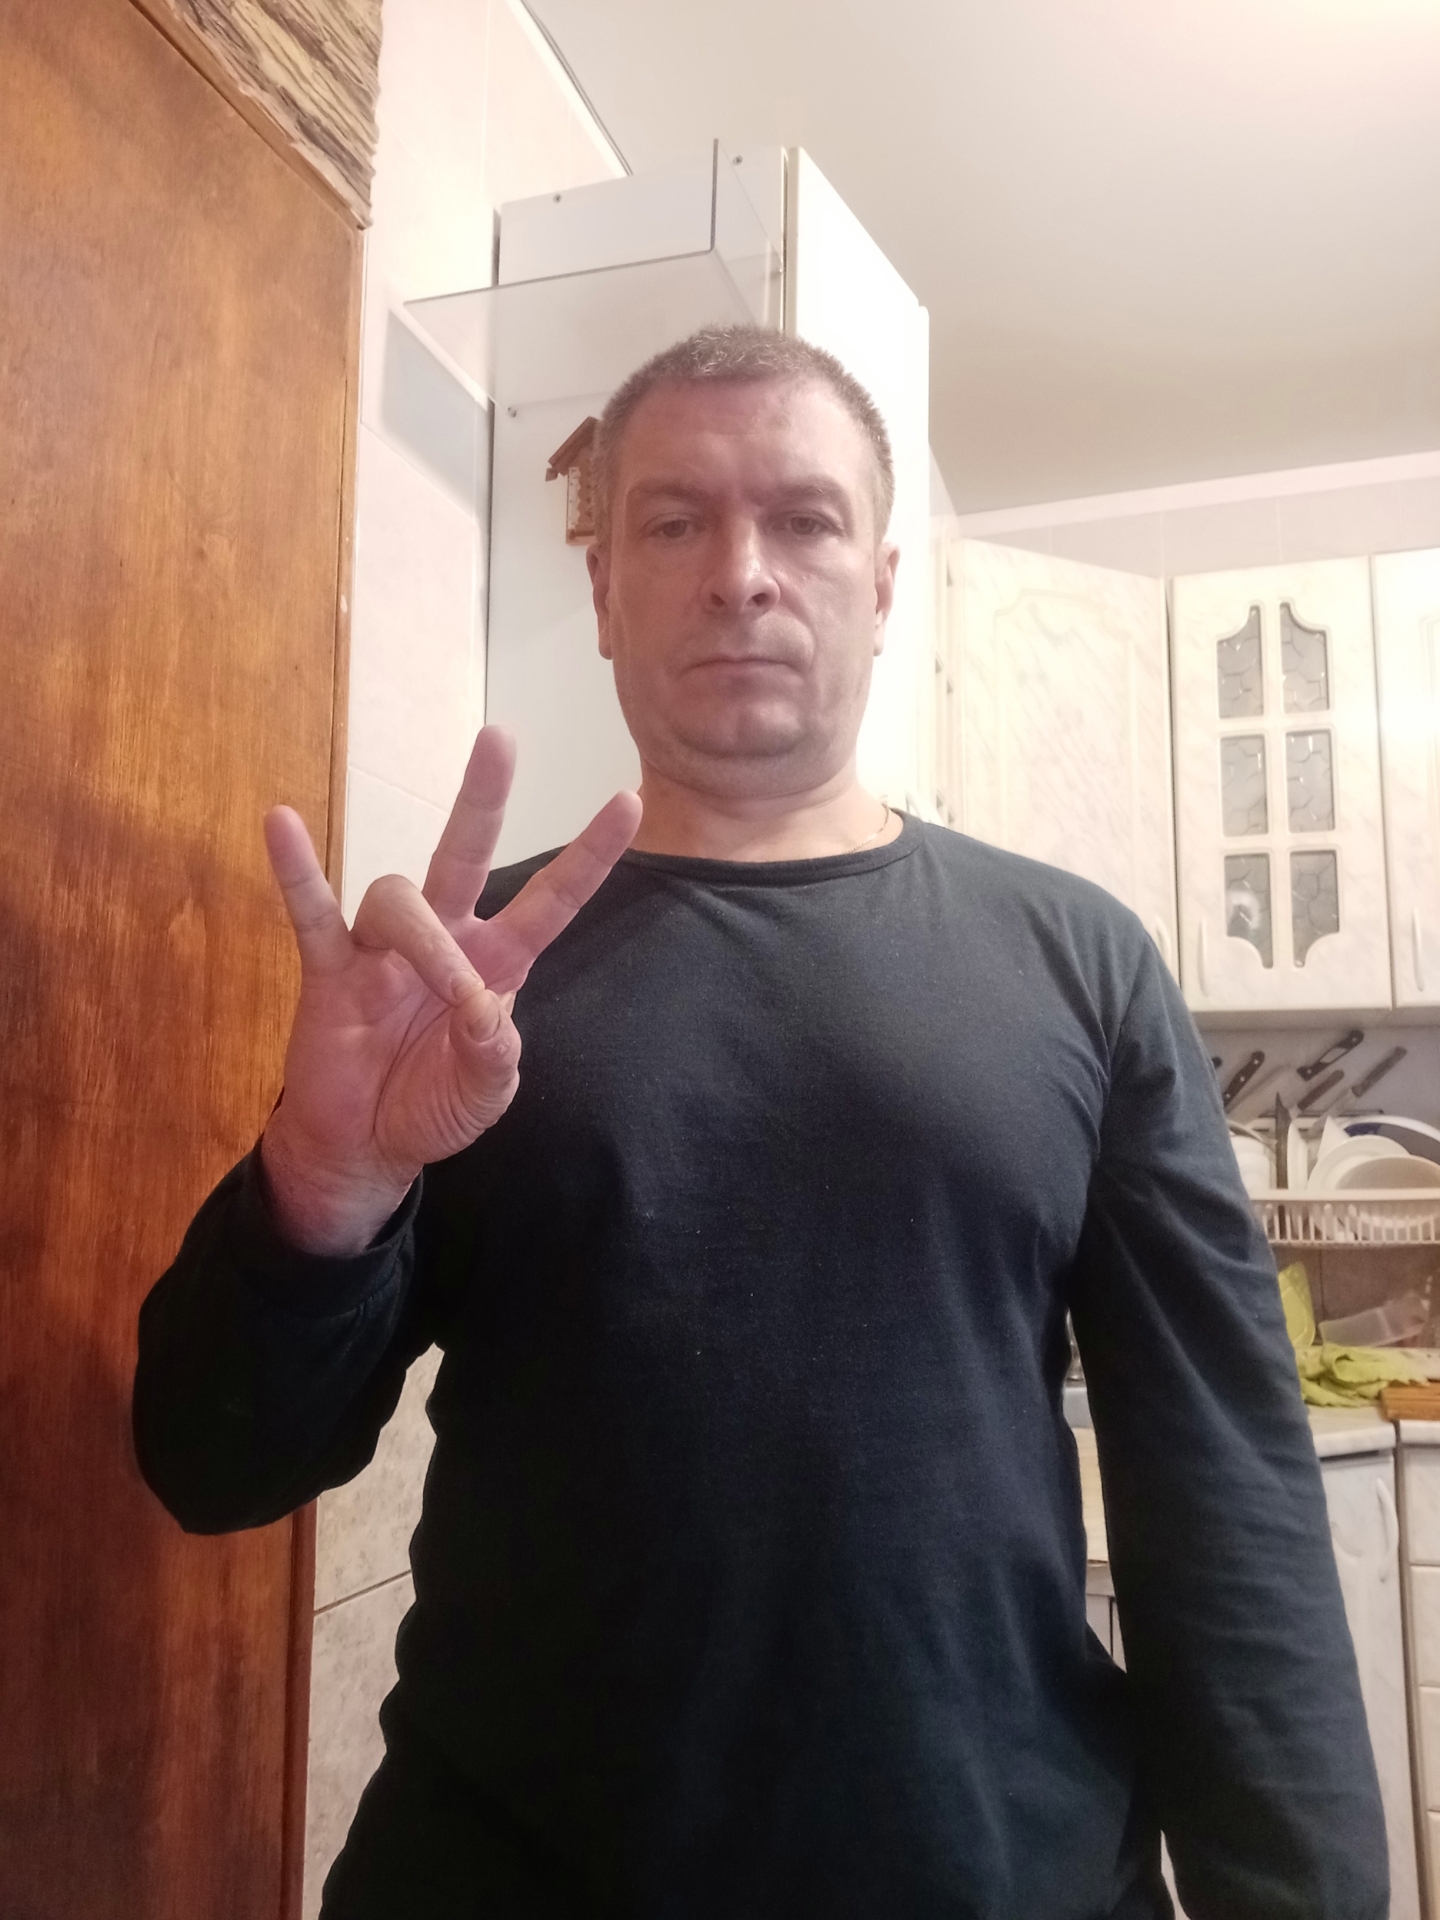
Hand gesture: three3